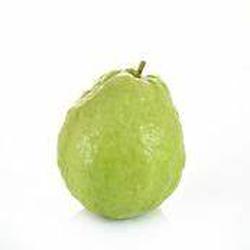
Label: Guava